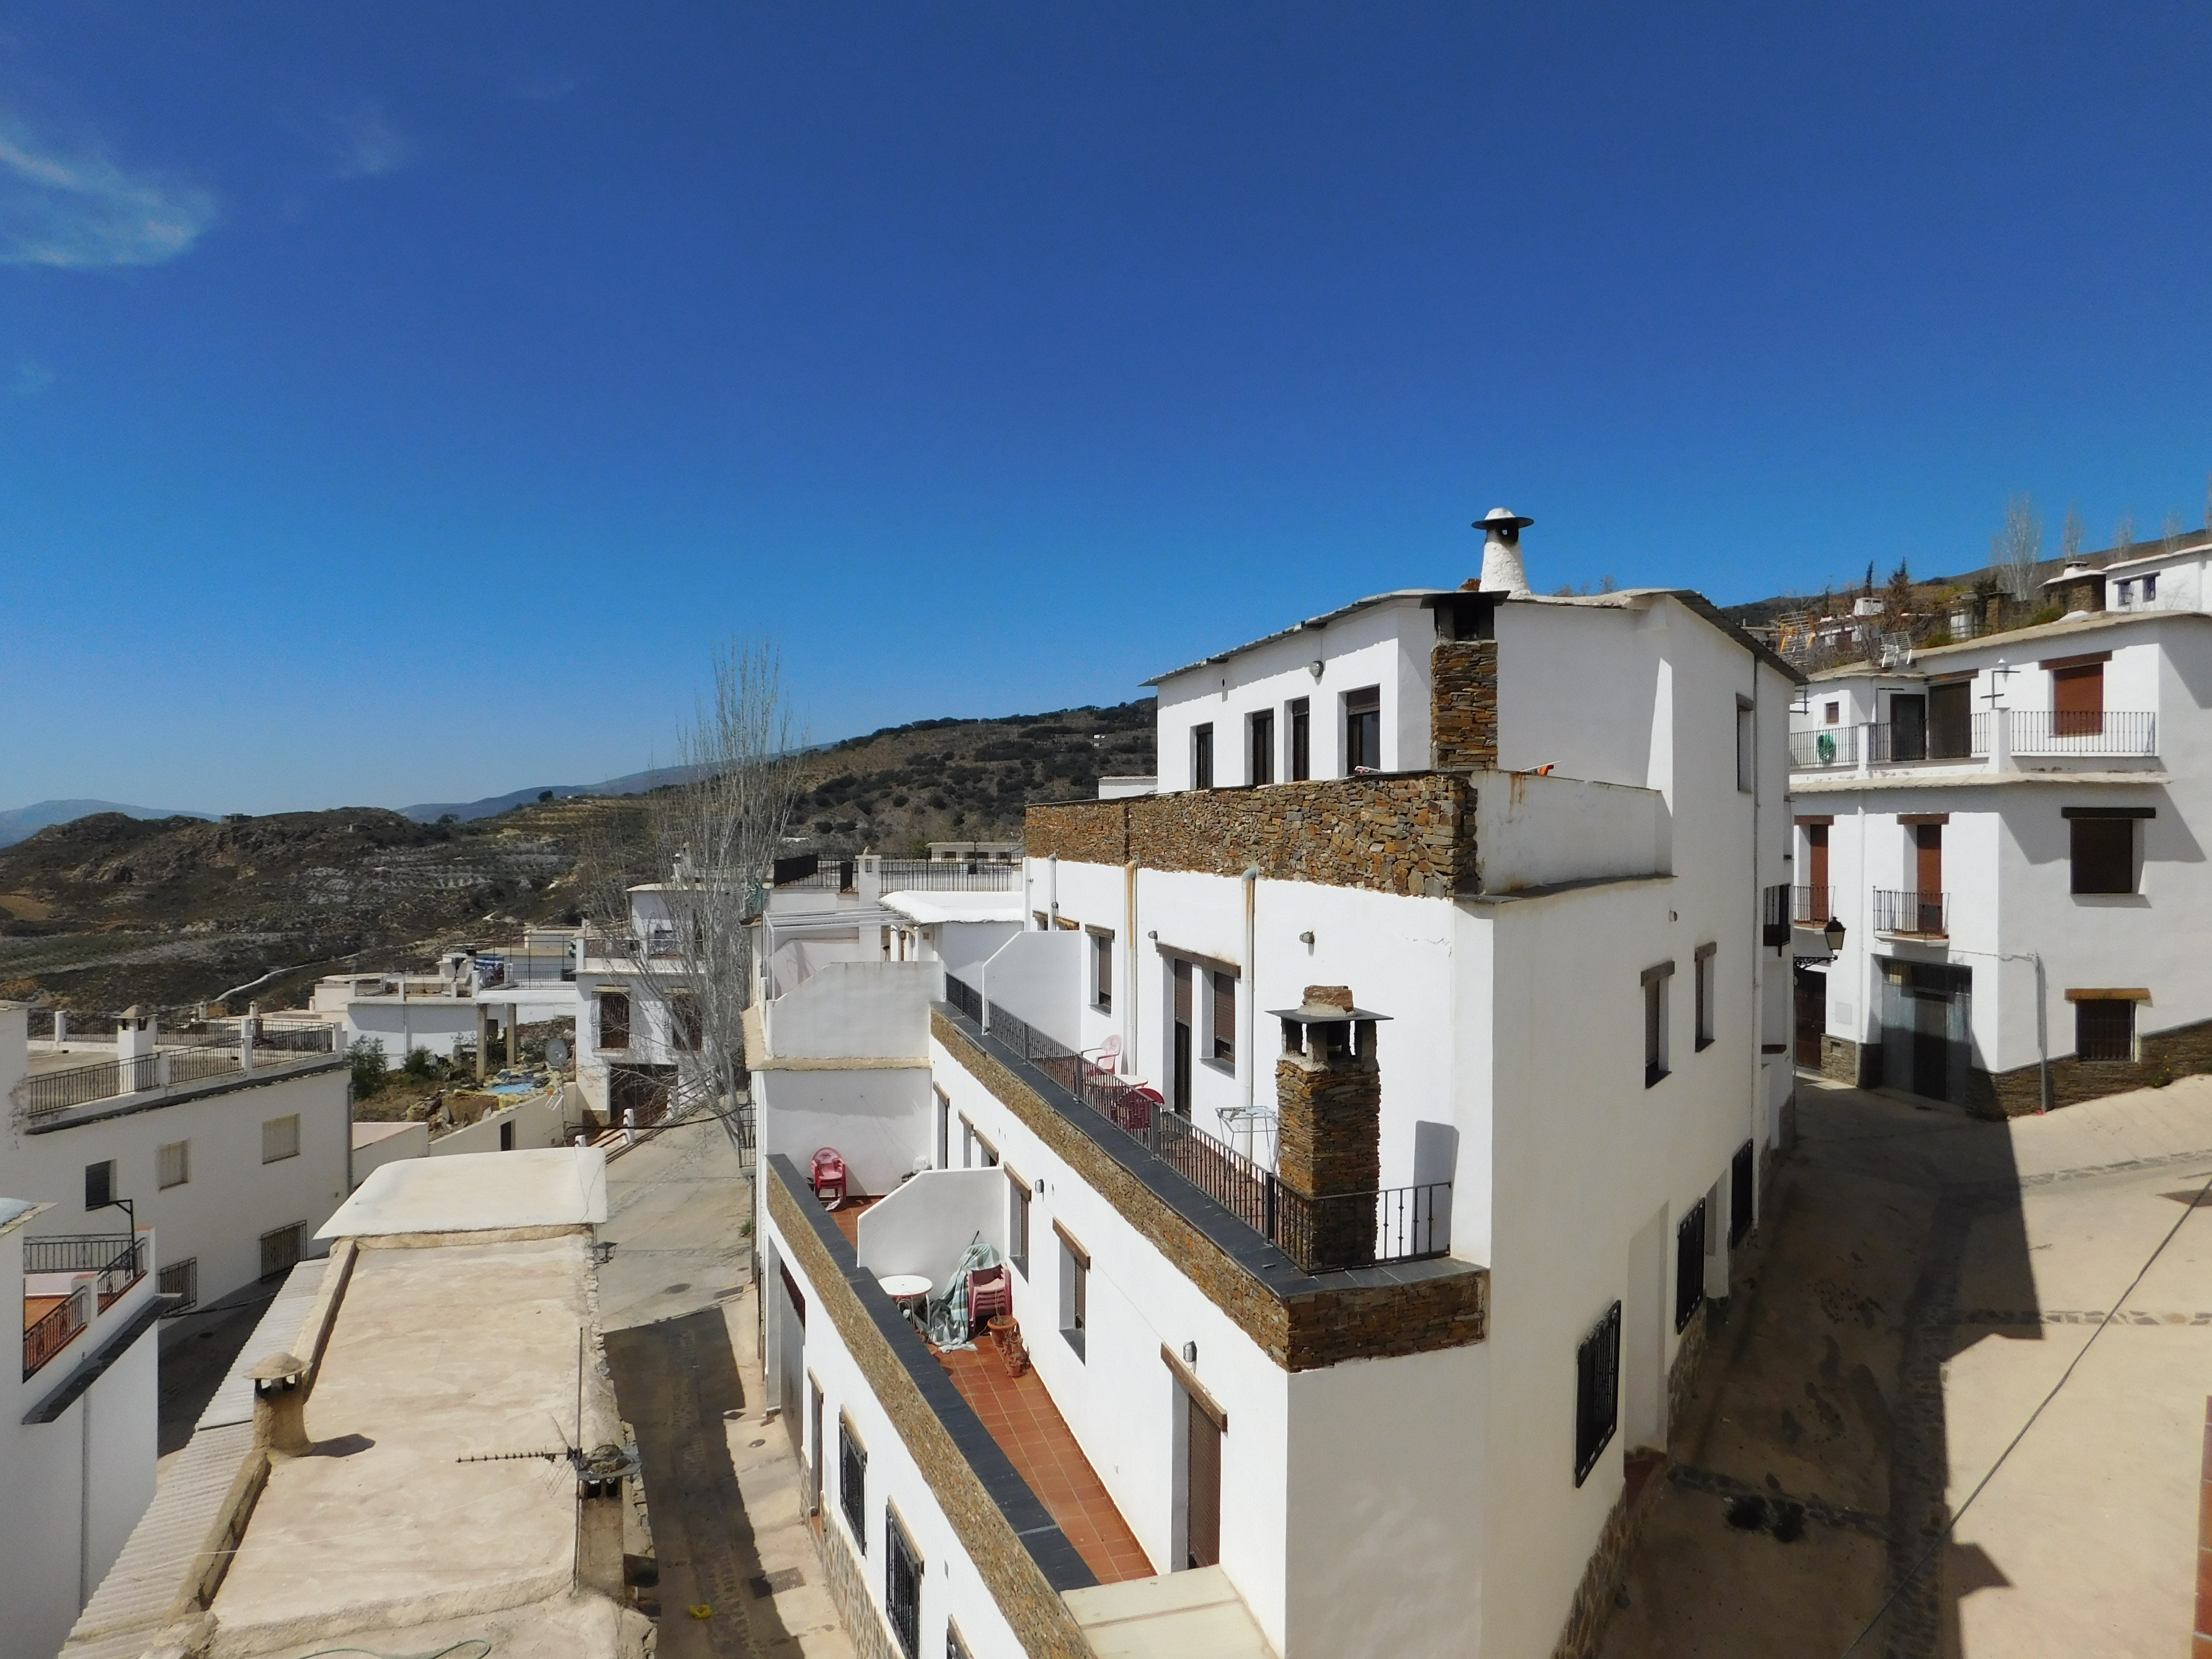
sea, coast, sky, sun, villa, town, building, cityscape, vacation, travel, property, tourism, waterway, spain, andalusia, european, tours, turist, turistic